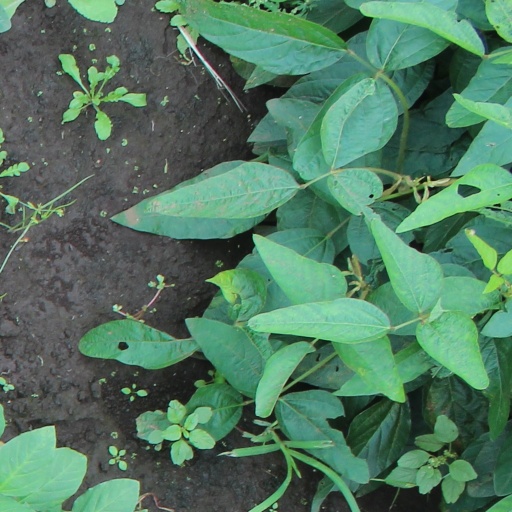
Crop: soybean